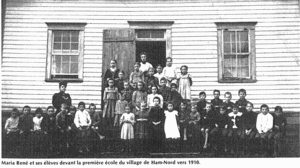
Maria René et ses élèves devant la première école du village de Ham-Nord vers 1910.
Ham-Nord est une municipalité de canton du Québec située dans la municipalité régionale de comté d'Arthabaska et la région administrative du Centre-du-Québec. En 2014, la municipalité célébrera son 150e anniversaire.